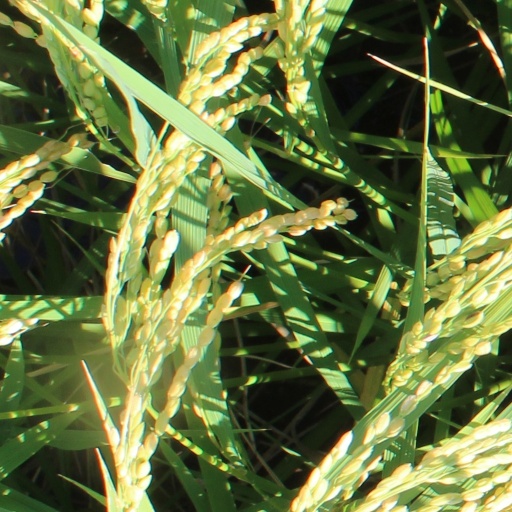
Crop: rice